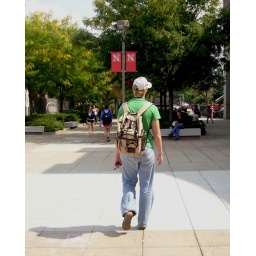
A guy in a green shirt walks to class